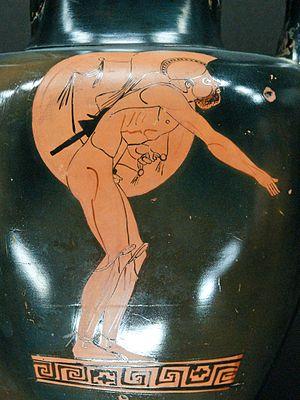
Hoplitodromie (course en armure). Face A d'une amphore à col attique à figures rouges, vers 480–470 av. J.-C.
Les jeux olympiques antiques sont des concours sportifs pentétériques organisés entre les cités grecques antiques. Ils sont créés au cours du VIIIᵉ siècle av. J.-C. dans le cadre d'un festival religieux en l'honneur de Zeus Olympien et perdurent pendant plus de mille ans. On fixe traditionnellement les derniers concours en 393 ap. J.-C., peu après l'édit de Théodose ordonnant l'abandon des lieux de cultes de la religion grecque.
La pratique du sport est l'une des caractéristiques de la civilisation grecque antique. Le premier livre des Macchabées appelle « usages des gentils » le fait de s'exercer au gymnase. Le bâtiment apparaît partout où les Grecs s'installent : Dion Chrysostome le cite comme l'une des caractéristiques de la cité grecque, avec l'agora, le théâtre et la stoa. Pour le philosophe barbare Anacharsis, « il y a dans chaque cité grecque un endroit où, chaque jour, la folie s'empare des Grecs — le gymnase. »